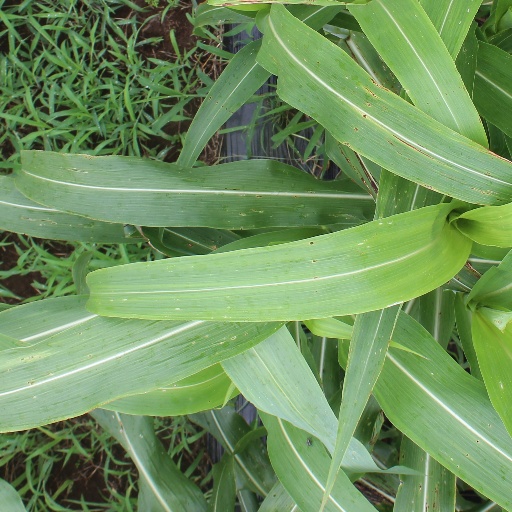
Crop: sorghum